Bridgnorth

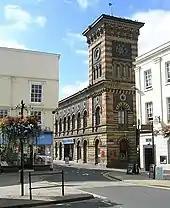
The New Market Hall building at the top of Bridgnorth's High Street

There is a theatre, the "Theatre on the Steps", and a 1930s cinema, the Majestic. The Northgate Museum contains many artefacts connected with the town and surrounding area. It was the first independent museum in Shropshire to be accredited by the Museums, Libraries and Archives Council. The town has an orchestra, Bridgnorth Sinfonia, which performers regular concerts in St Mary's Church in East Castle Street.